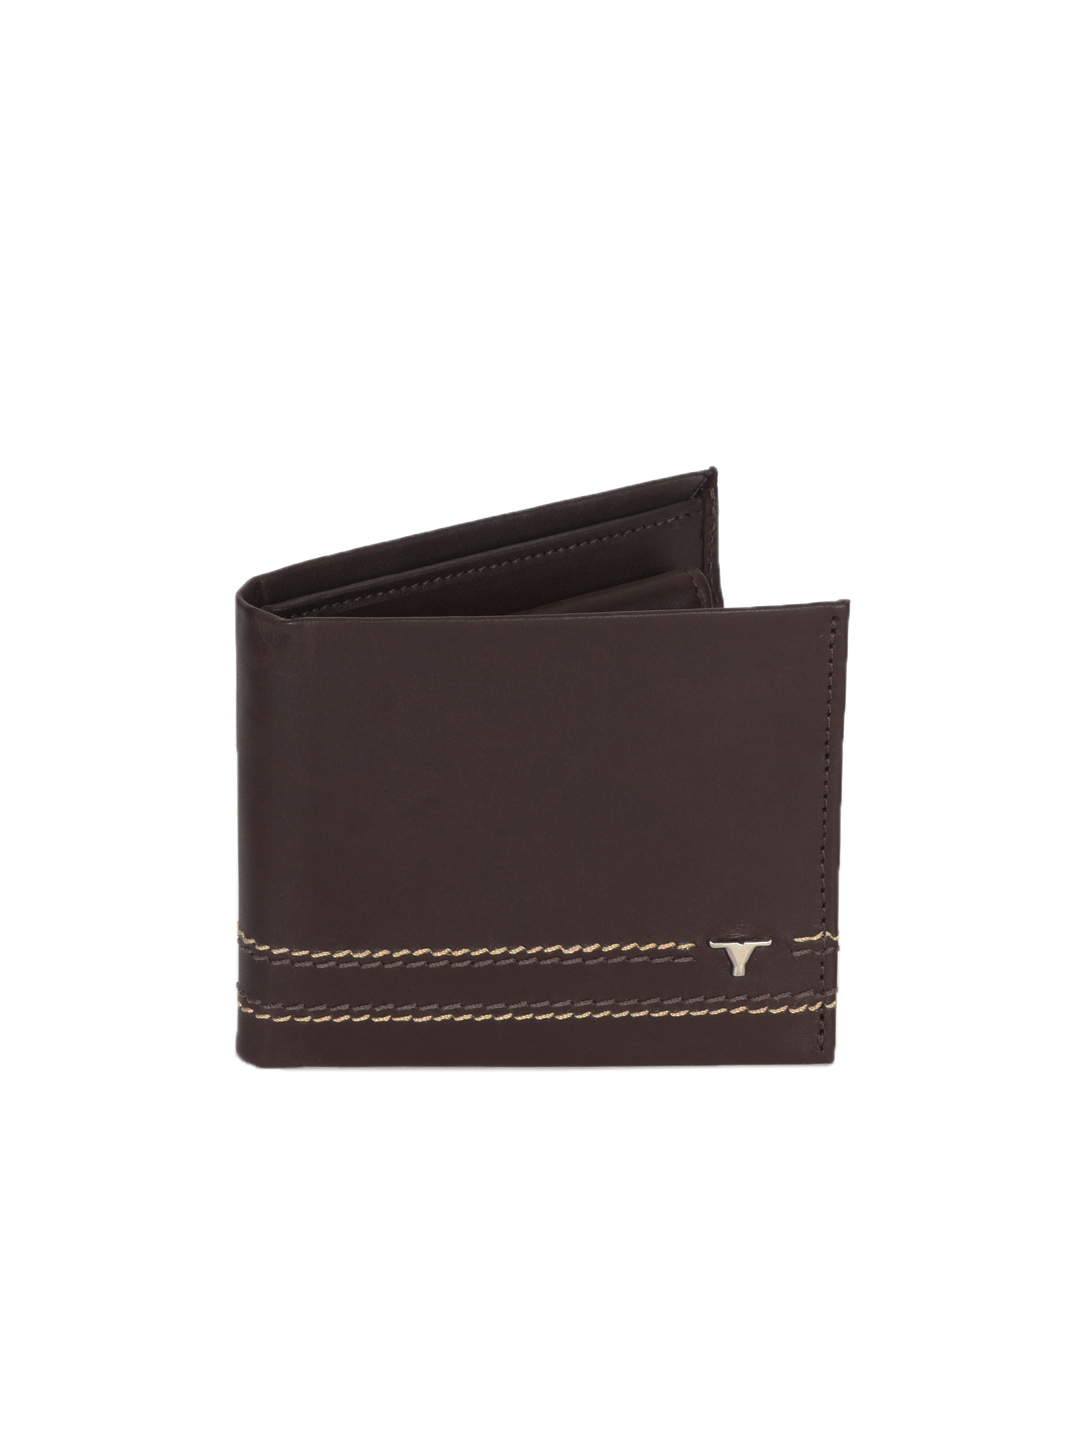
Bulchee Men Leather Brown Wallet
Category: Accessories / Wallets / Wallets
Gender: Men
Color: Brown
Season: Winter 2015
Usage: Casual